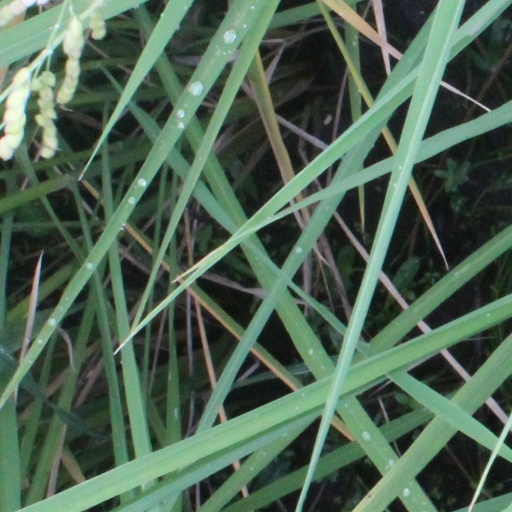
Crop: rice